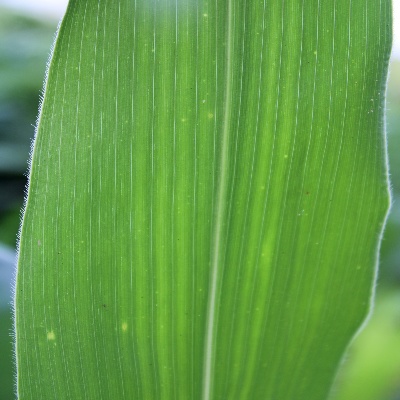
Label: Corn_(Maize)___Leaf_Spot